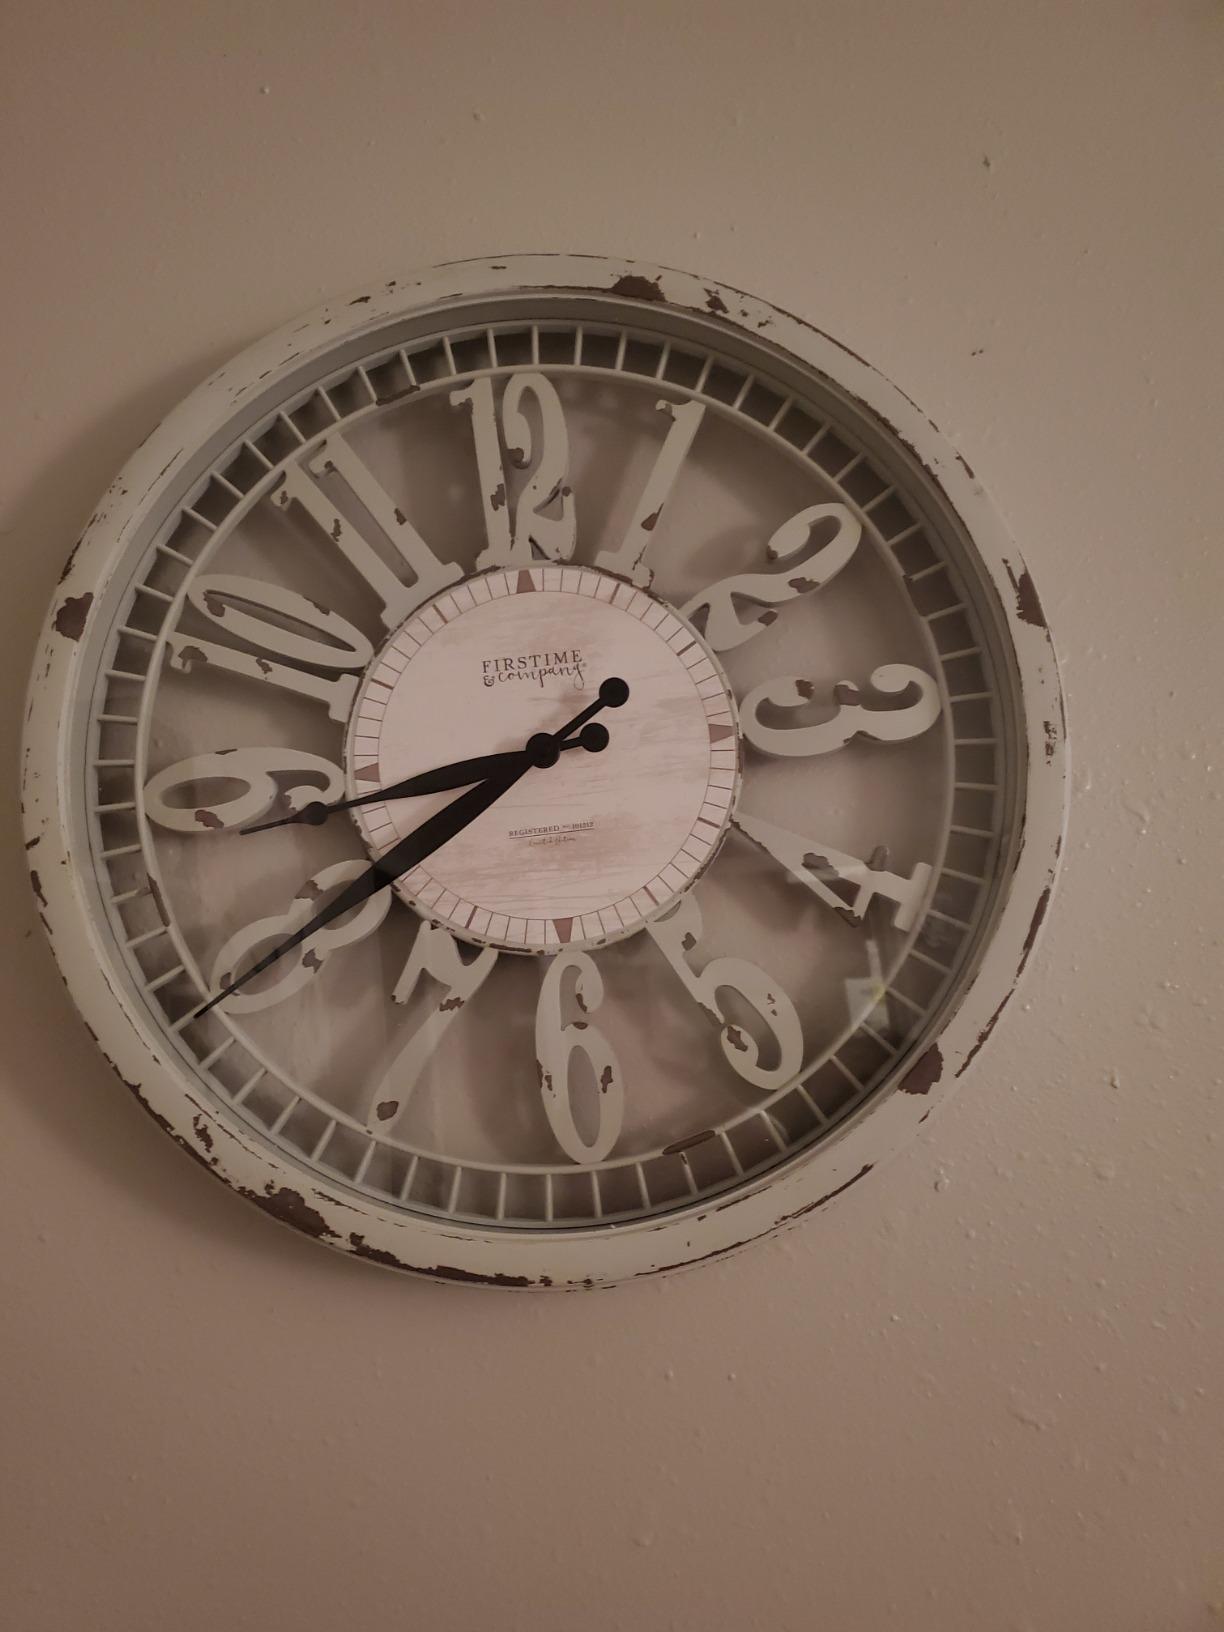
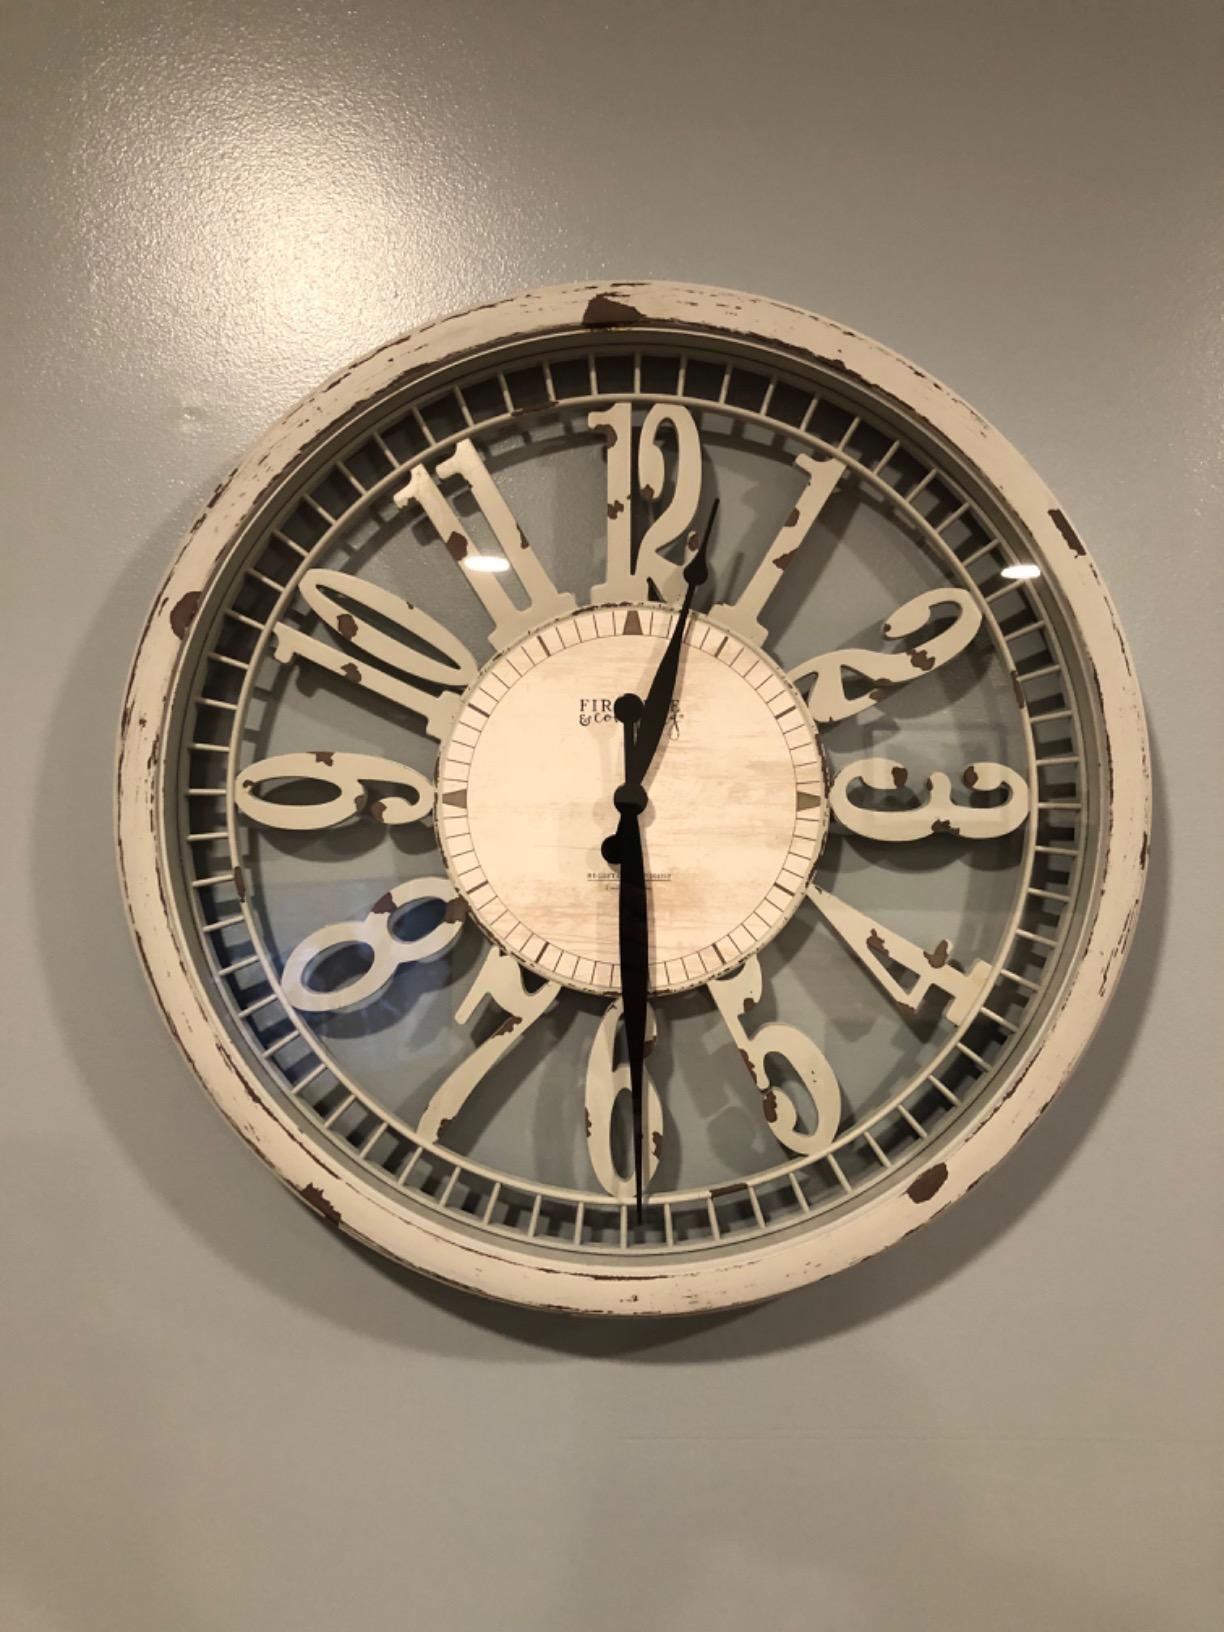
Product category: clock
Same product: yes